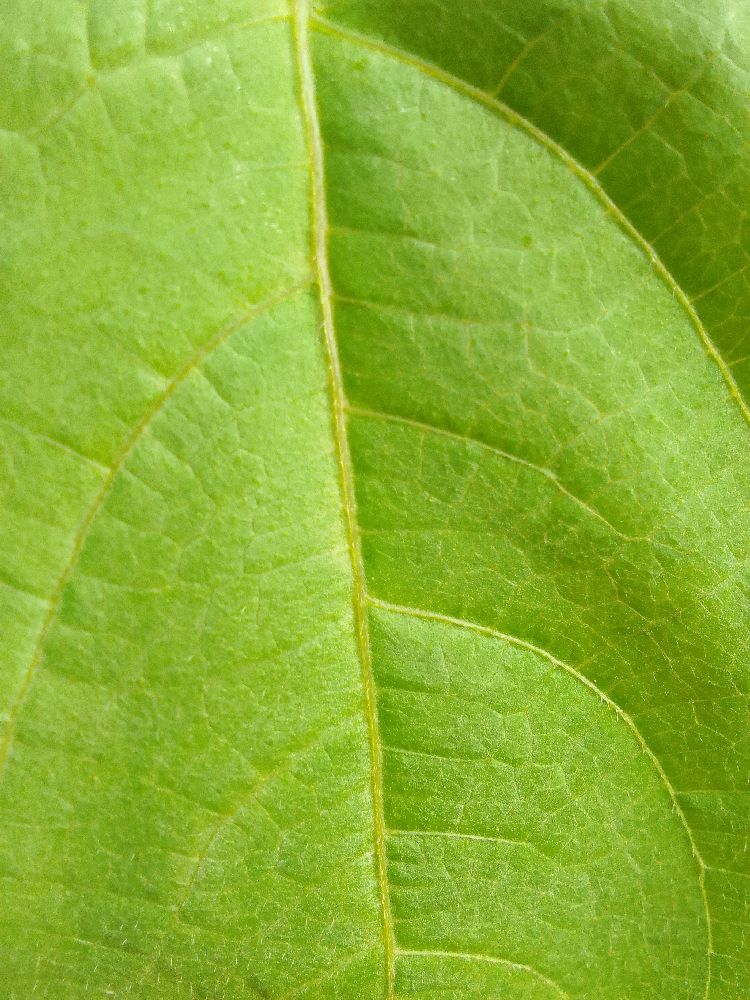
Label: healthy